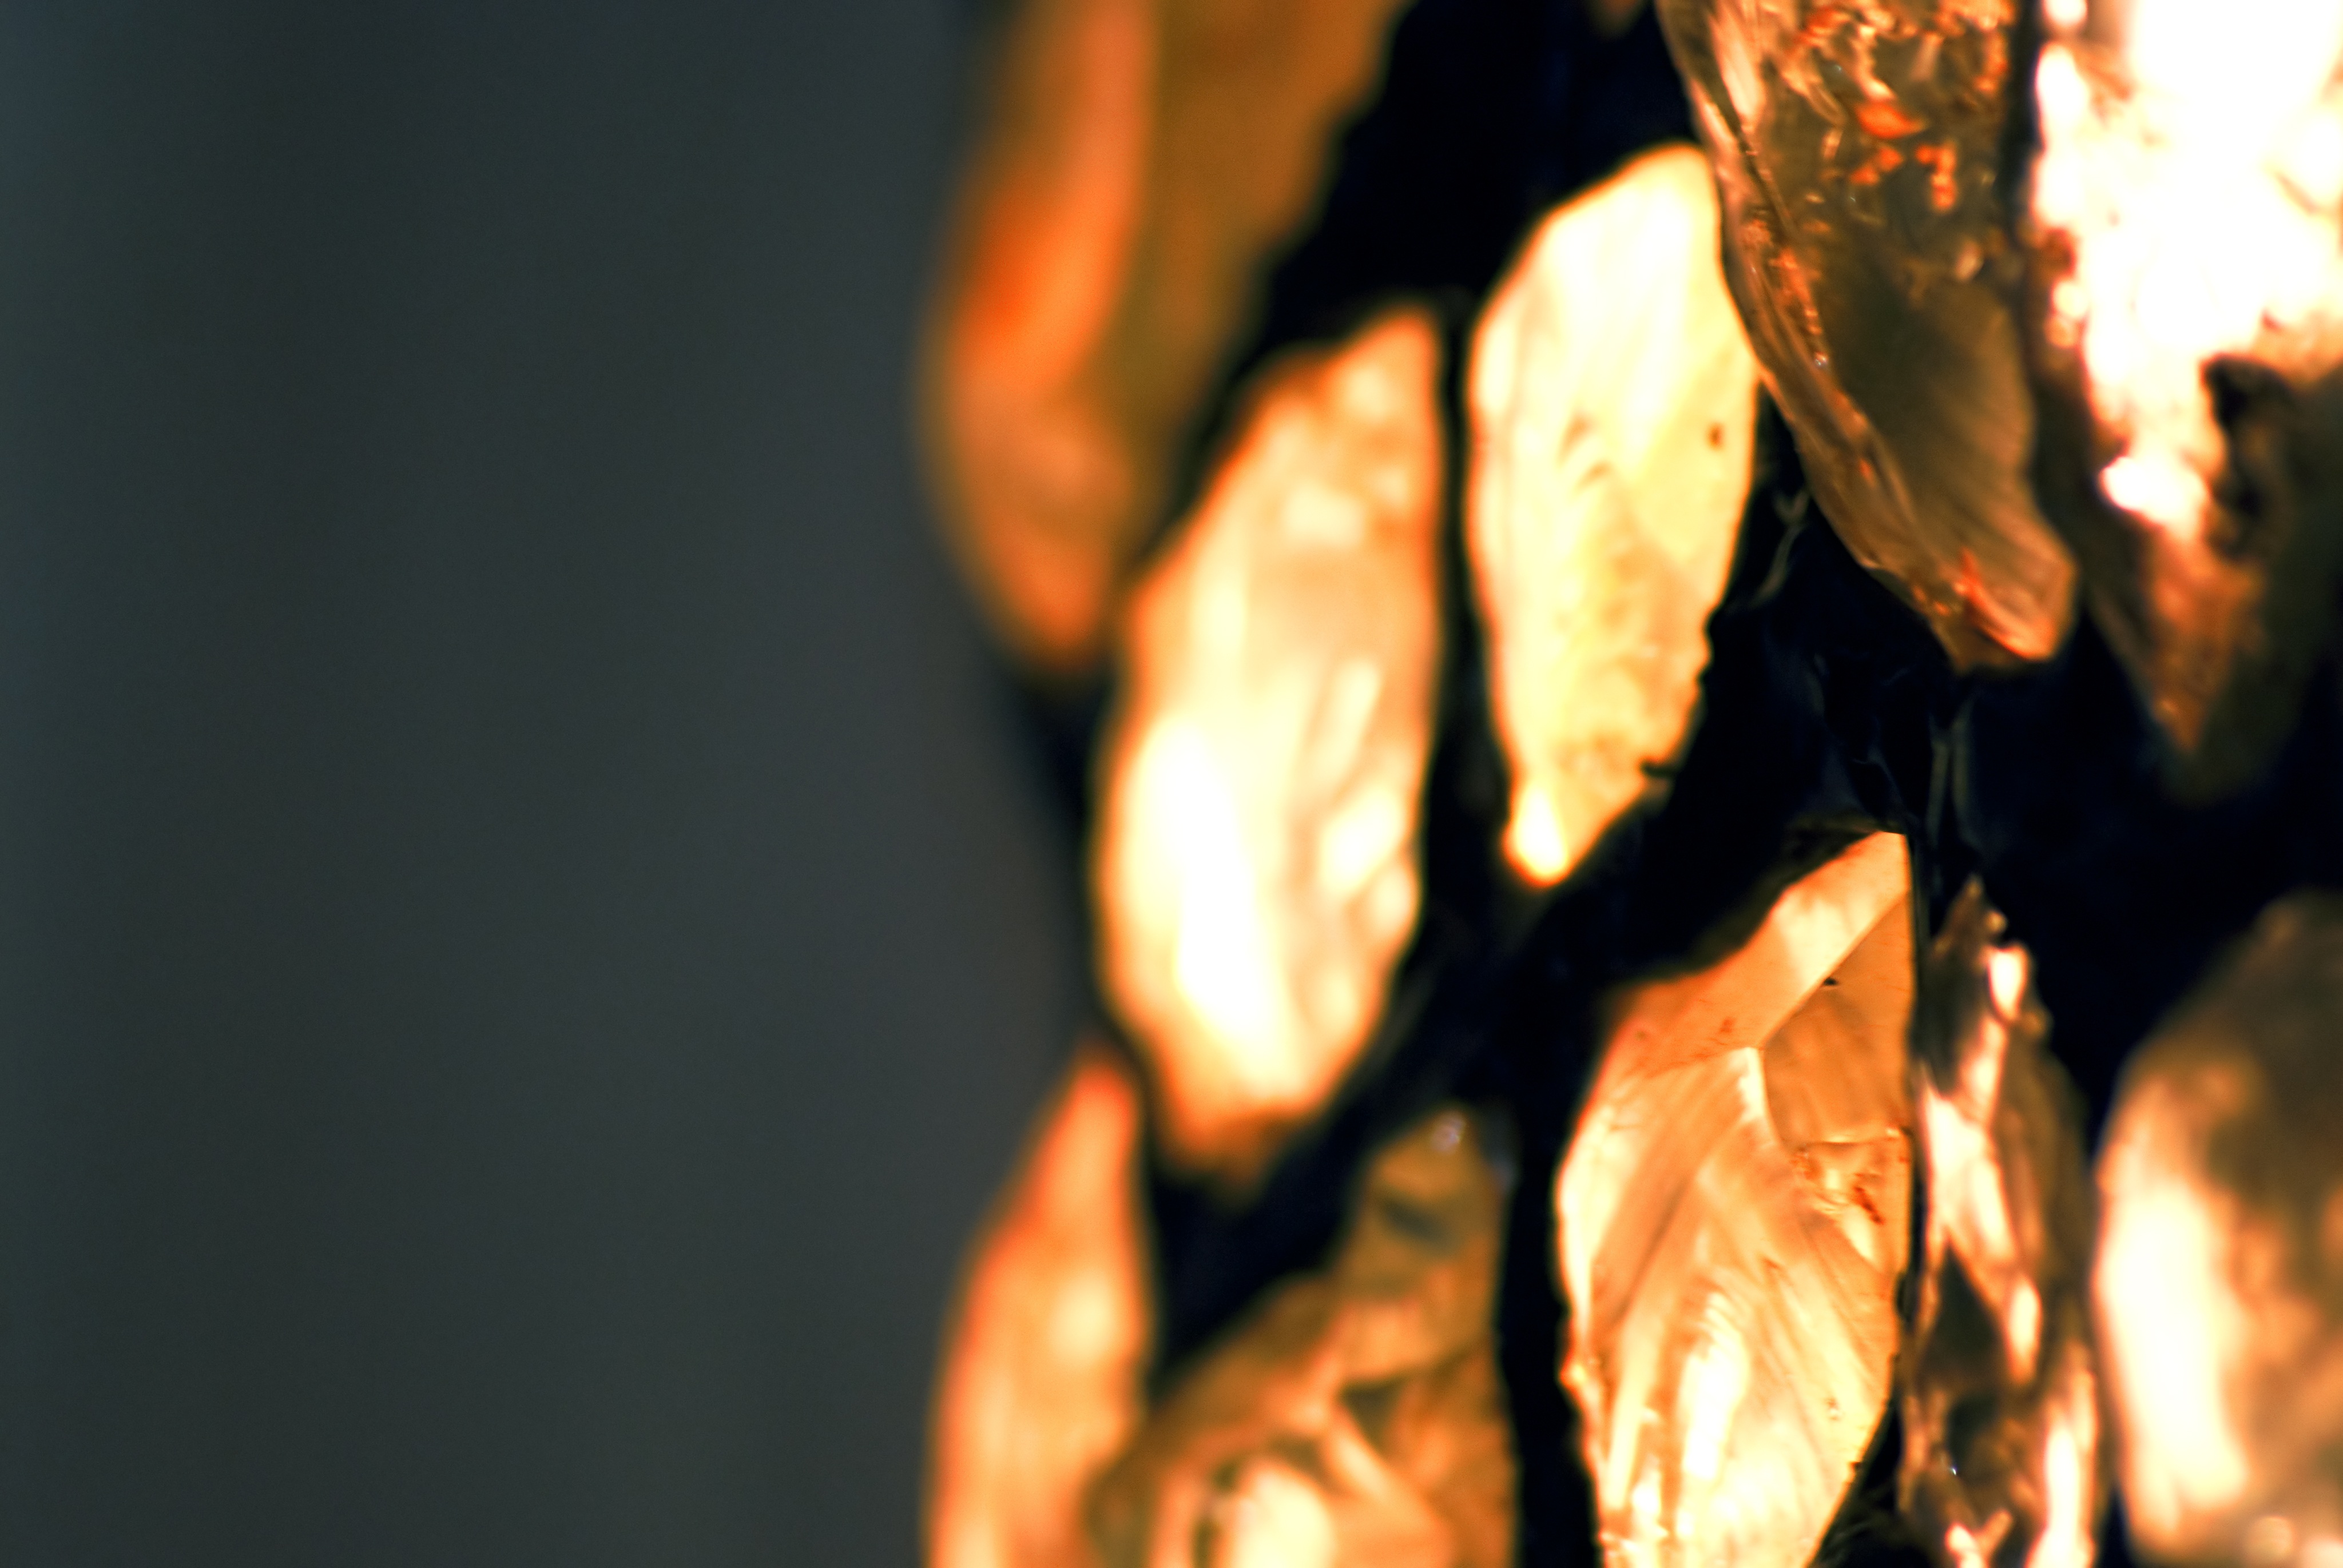
light, glass, blue, lamp, electricity, lighting, candlestick, interior design, close up, art, lights, bulbs, lamps, hell, forge, mood, blue hour, ceiling lamp, room lighting, art glazier